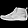
Label: Ankle boot